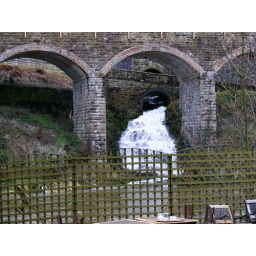
I loved how the water became framed in the archways of the bridge